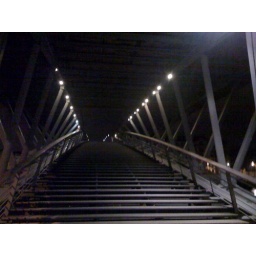
a bridge over the river seine @ night